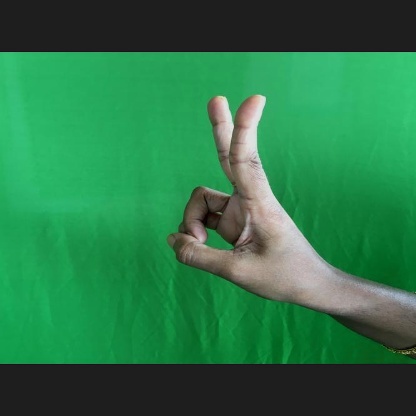
Mudra: Katrimukha